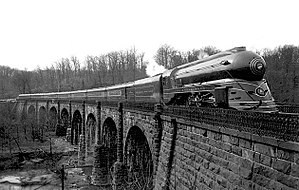
Baltimore and Ohio Railroad / Historie / Tidlige strækninger
Royal Blue på Thomas Viaduct, Relay, Maryland, i 1937
"Baltimore and Ohio Railroad var et af de ældste jernbaneselskaber i USA og det første som tilbød passager- og godstransport til offentligheden. Den oprindelige linje havde udgangspunkt i havnebyen Baltimore og fortsatte ind i landet, med floden Ohio som sit mål. Det tog 25 år inden man nåede Ohiofloden ved byen Wheeling, West Virginia ca. 400 km væk. Senere blev Baltimore and Ohio Railroad et langt større jernbaneselskab, med jernbanelinjer i store dele af det døstlige USA. Baltimore and Ohio er i dag en del af CSX netværket og omfatter bl.a. verdens ældste fungerende jernbanebro. B&O omfattede Leiper Railroad, den første permanente jernbane i USA. I sine senere år anvendte B&O annonce sloganet: ""Linking 13 Great States with the Nation."" En del af B&O's udødelighed stammer nok fra, at det var et af de jernbaneselskaber, som optrådte i den amerikanske version af Monopoly-spillet.